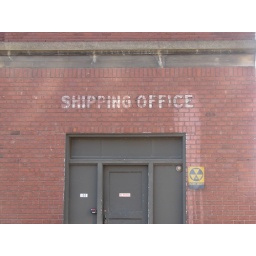
Enter here for access to the shipping office of this old warehouse in Dubuque's famous riverfront warehouse district.